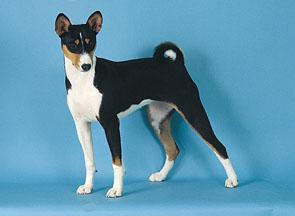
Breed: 243-n000103-basenji